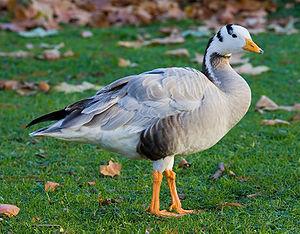
Cette liste de la faune française regroupe les espèces de Galloanserae peuplant la France métropolitaine.